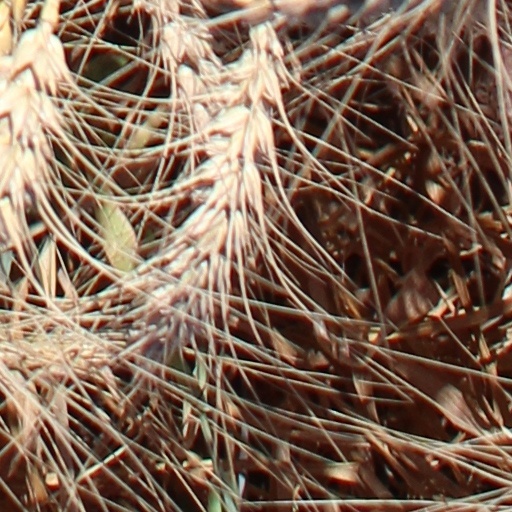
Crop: wheat